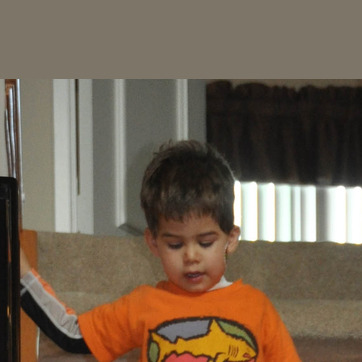
Material: hair